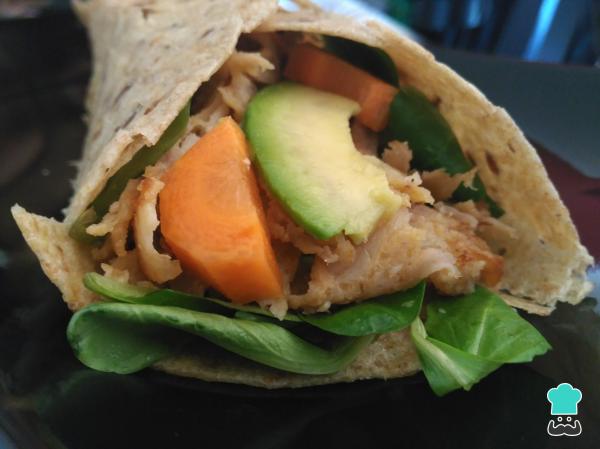
Finalmente deshebramos la pechuga de pollo y montamos el wrap de espelta colocando un puñado de canónigos, zanahoria, pepino, y aguacate encima de la tortilla integral previamente calentada en una plancha o en el microondas. Añade también la salsa que más te guste como yo por ejemplo que he puesto crema agria casera ¡y listo! Espero que disfrutes tanto como yo de este wrap de espelta con pollo saludable y sabroso.